Papilio aegeus

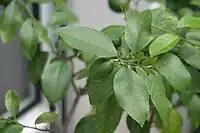
The larvae often feed on lemon leaves.

The larvae are known to naturally use species the following Australian-native taxa as food plants: "Boronia", "Citrus", "Clausena", "Dinosperma", "Eriostemon", "Flindersia", "Geijera", "Halfordia", "Leionema", "Micromelum", "Philotheca", "Zanthoxylum" and "Zieria"